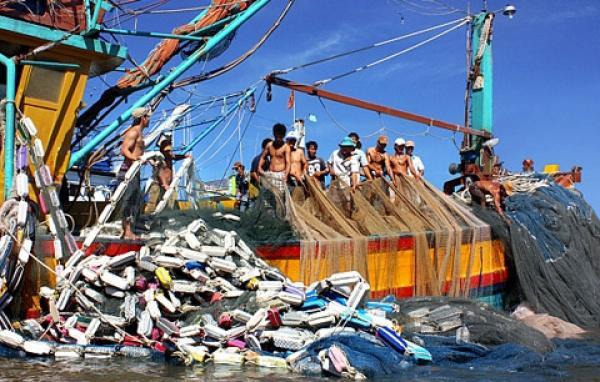
nhiều người đàn ông đang giăng lưới ra để bắt cá